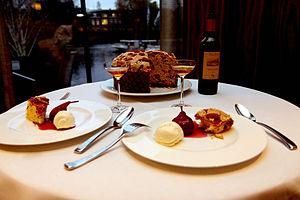
Le panettone est une brioche fourrée de raisins secs, de fruits confits et de zestes d'agrumes. C'est le gâteau traditionnel des Italiens de la Lombardie et du Piémont ainsi que des Suisses du Tessin. Sa dégustation fait partie des traditions de Noël.